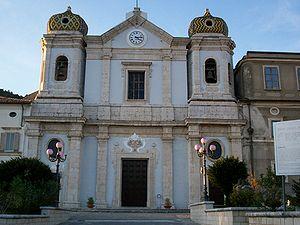
La cathédrale de Cerreto Sannita est une église catholique romaine de Cerreto Sannita, en Italie. Il s'agit de la cathédrale du diocèse de Cerreto Sannita-Telese-Sant'Agata de' Goti.
La liste suivante recense les cathédrales en Italie.